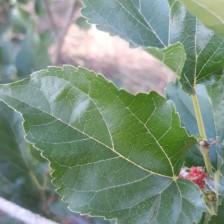
Variety: ChiangMai60